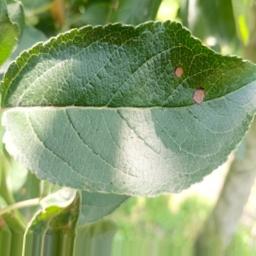
Label: Alternaria